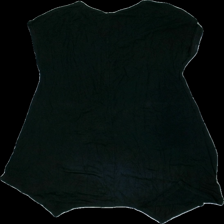
View: back
Type: T-shirt
Category: Ladies
Brand: Lager 157
Colors: Black
Material: 100% Viscose
Cut: C-collar, Long
Season: All
Price range: <50
Recommended usage: Recycle